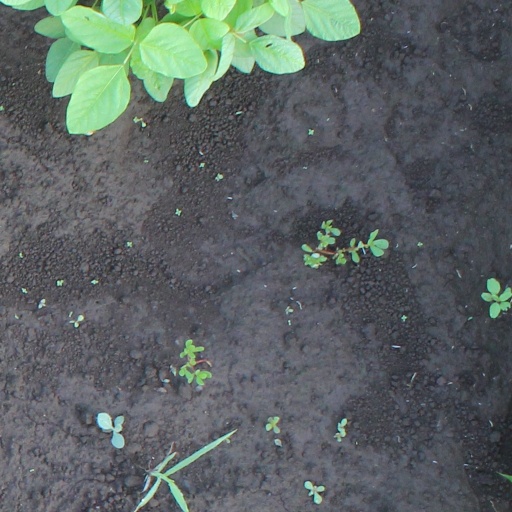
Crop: soybean